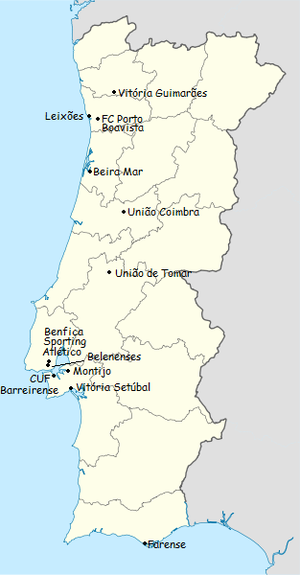
Carte des clubs participants du championnat du portugal de football de première division 1972-1973